Dagpo Kagyu

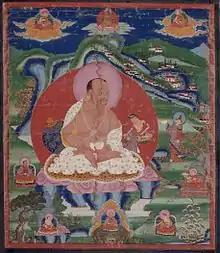
Lingrepa Padma Dorje, founder of the Lingre Kagyu

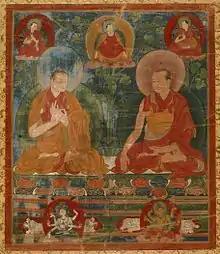
Sakyasri and Thropu Lotsawa, of the Trophu Kagyu

The eight secondary lineages ("zung bzhi ya brgyad" or "chung brgyad") of the Dagpo Kagyu all branched from the Phagdru Kagyu tradition and were founded by senior disciples of Phagmo Drupa Dorje Gyalpo or their immediate successors.